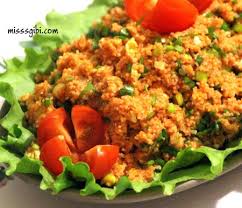
Yemek: kisir